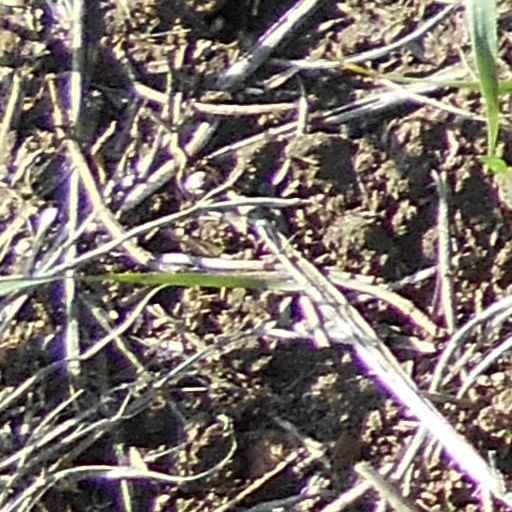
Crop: wheat